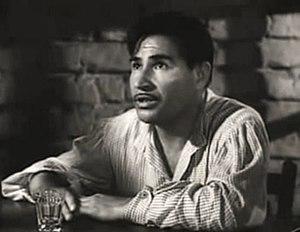
José Natividád Domínguez Vacío — né le 8 septembre 1912 à El Paso, mort le 30 mai 1996 à Burbank — est un acteur américain, connu comme Natividad Vacío.